Moscow International Duduk Festival

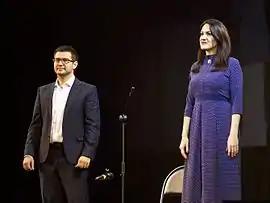
Organizers of the Festival: Suren Baghdasaryan and Marina Selivanova

The First Moscow Duduk Festival was held on 30 April 2014, at the Cultural Center “Moskvich”. The participants of the festival included Hovhannes Ghazaryan, Martin Ghazaryan, Vardan Harutyunyan, Valeriy Nam, Argishti, Aram Avedikyan, Yuriy Muradyan, Selena, Gegham Ohanyan, Gevorg Hayrapetyan, David Hovsepyan, Vitaliy Poghosyan, Aleksey Sadoev, Merujan Achoyan, instrumental band “OTTA-orkestr”, singer Diana Dikovski, famous author and performer Yevgeniy Ross, singer and one of the organizers of the Festival Marina Selivanova. Stage-director of the Festival – Artistic Director of “Gavit” Theatre Hamlet Galechyan, the Festival was hosted by Ruben Mkhitaryan. A total number of around one thousand people visited The First Moscow International Duduk Festival.